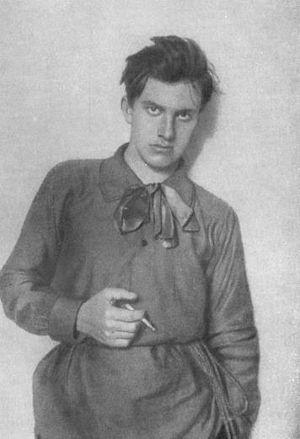
La culture de l'Union soviétique, est passée, au cours des 69 années d'existence de l'URSS, par plusieurs étapes. Des personnes de diverses nationalités en provenance des 15 républiques y ont contribué, bien que la majorité d'entre elles soient russes. Cette période a par ailleurs correspondu à une russification des cultures des autres républiques socialistes de l'union. L'État soviétique a aidé les institutions culturelles, mais a effectué également une censure stricte.
Vladimir Vladimirovitch Maïakovski, né le 7 juillet 1893 à Baghdati et mort le 14 avril 1930 à Moscou, est un poète et dramaturge futuriste soviétique.